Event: Nepal Earthquake
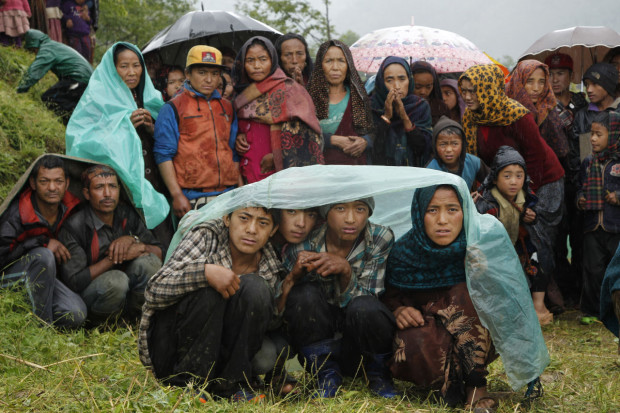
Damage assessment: no_damage